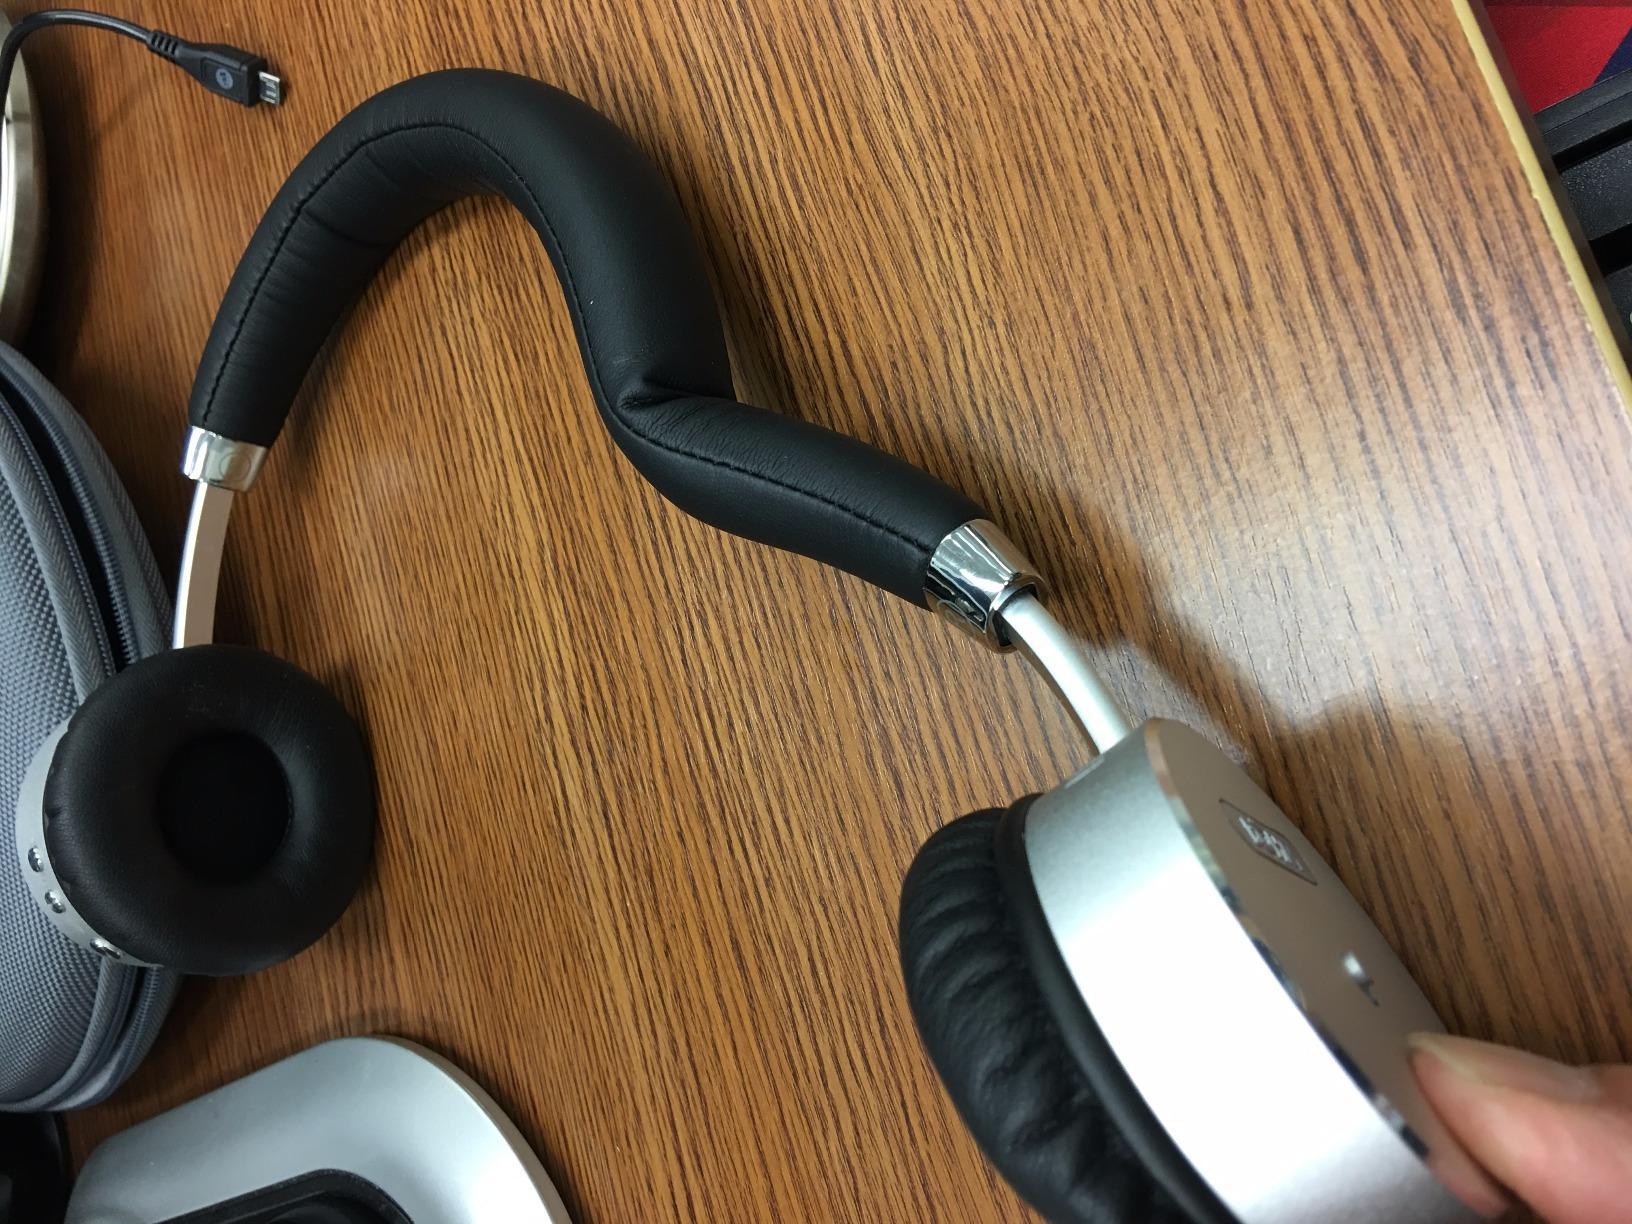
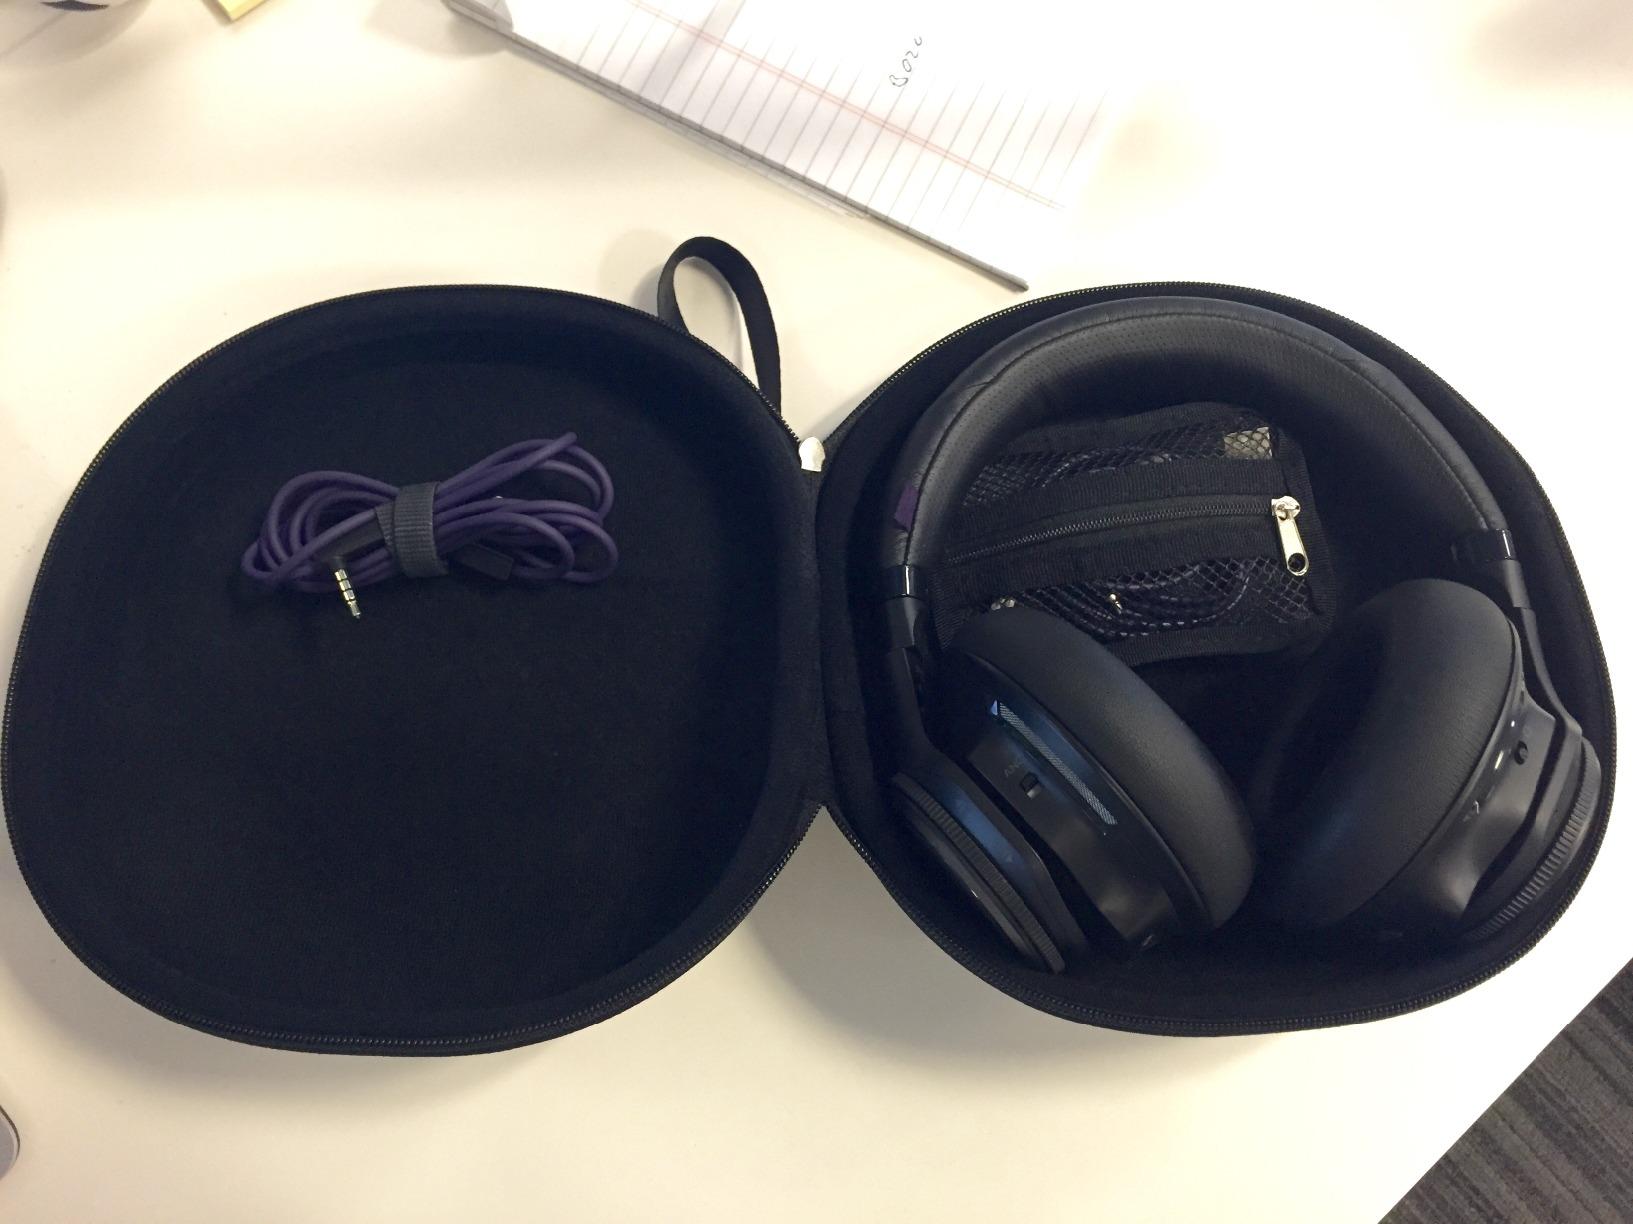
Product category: headphones
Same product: no